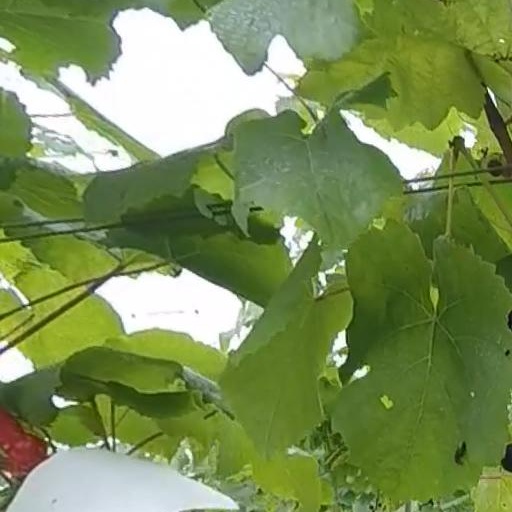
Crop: grape